Spen Lane

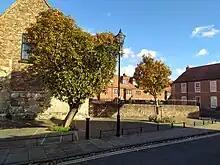
View down Spen Lane, from St Andrewgate

The street runs south-east from a junction with St Andrewgate. It briefly turns north-east as it passes around St Andrew's Church, before turning back south-east. It ends at a junction with St Saviourgate, beyond which its continuation is St Saviours Place. Several modern streets lead off it: St Andrew's Court, Kenrick Court, and St Andrew Place off the south-west side, and Penny Lane Court off its north-east side. The northern section was originally known as Little St Andrewgate.